Rain Clouds over Wushan

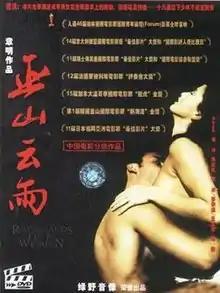

Rain Clouds over Wushan (also known as In Expectation) is a 1995 Chinese film directed by Zhang Ming and written by Zhu Wen. The film follows the lives of two lonely people living in Wushan on the banks of the Yangtze River during the construction of the Three Gorges Dam.